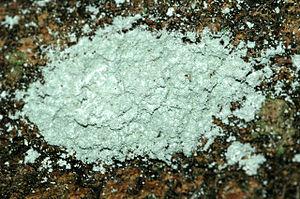
Lepraria est un genre de Lichen.
Les lichens, appelés aussi champignons lichénisés ou champignons lichénisants, sont des organismes composites résultant d'une symbiose entre au moins un champignon hétérotrophe appelé mycobionte, généralement prépondérant dans la plupart des genres, et des cellules microscopiques possédant de la chlorophylle nommées « photobiontes ». Ils sont classés dans le phylum des Fungi.
Lepraria incana est une espèce de lichens de la famille des Stereocaulaceae.